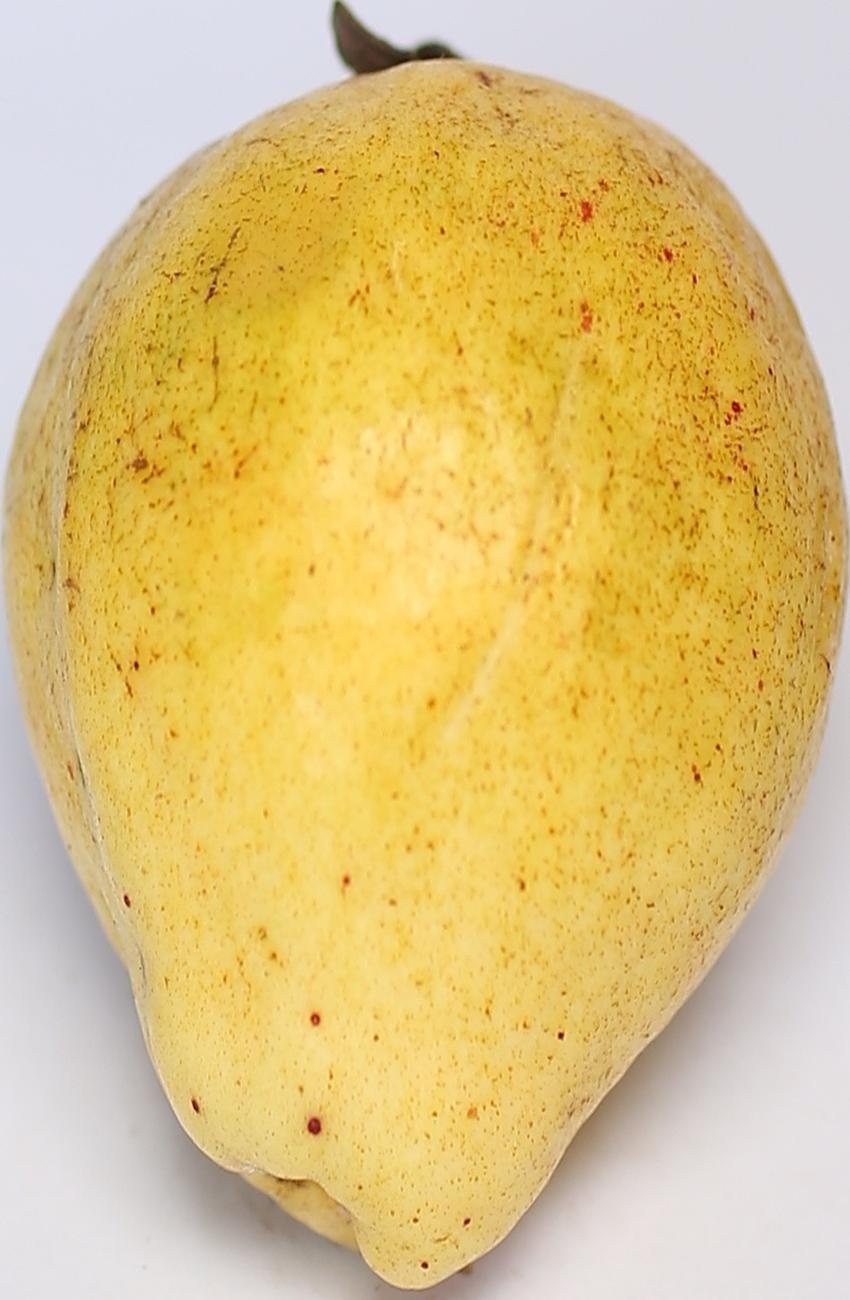
Maturity: ripe
Variety: riyali